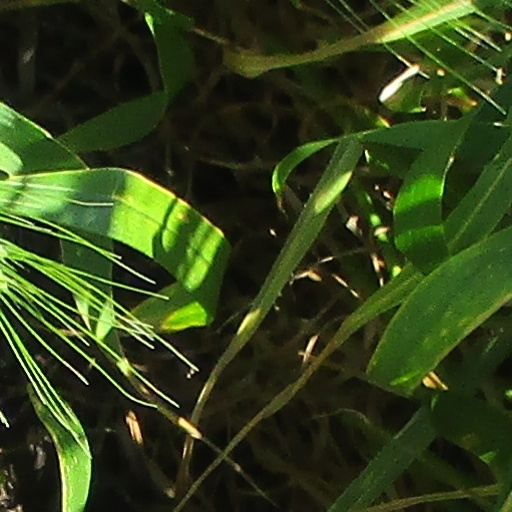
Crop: wheat